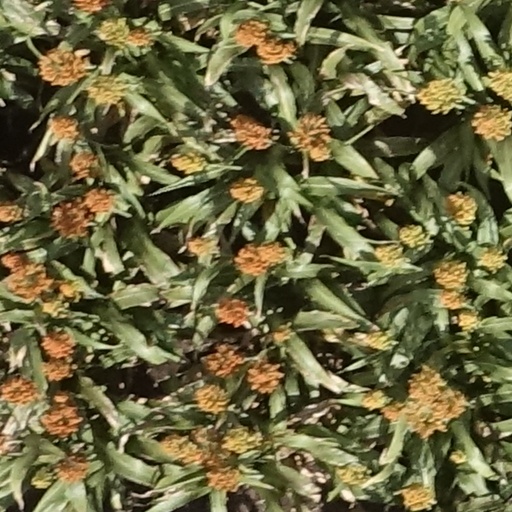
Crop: sorghum